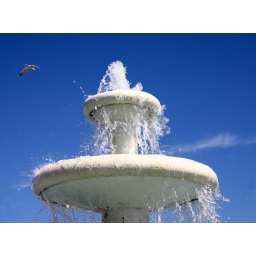
Water fountain with deep blue sky and seagul in background